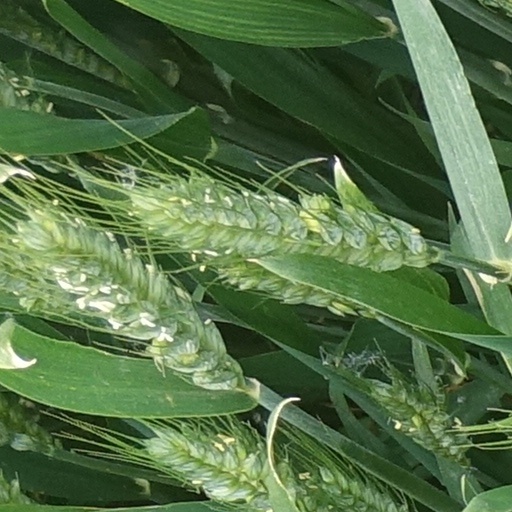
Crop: wheat